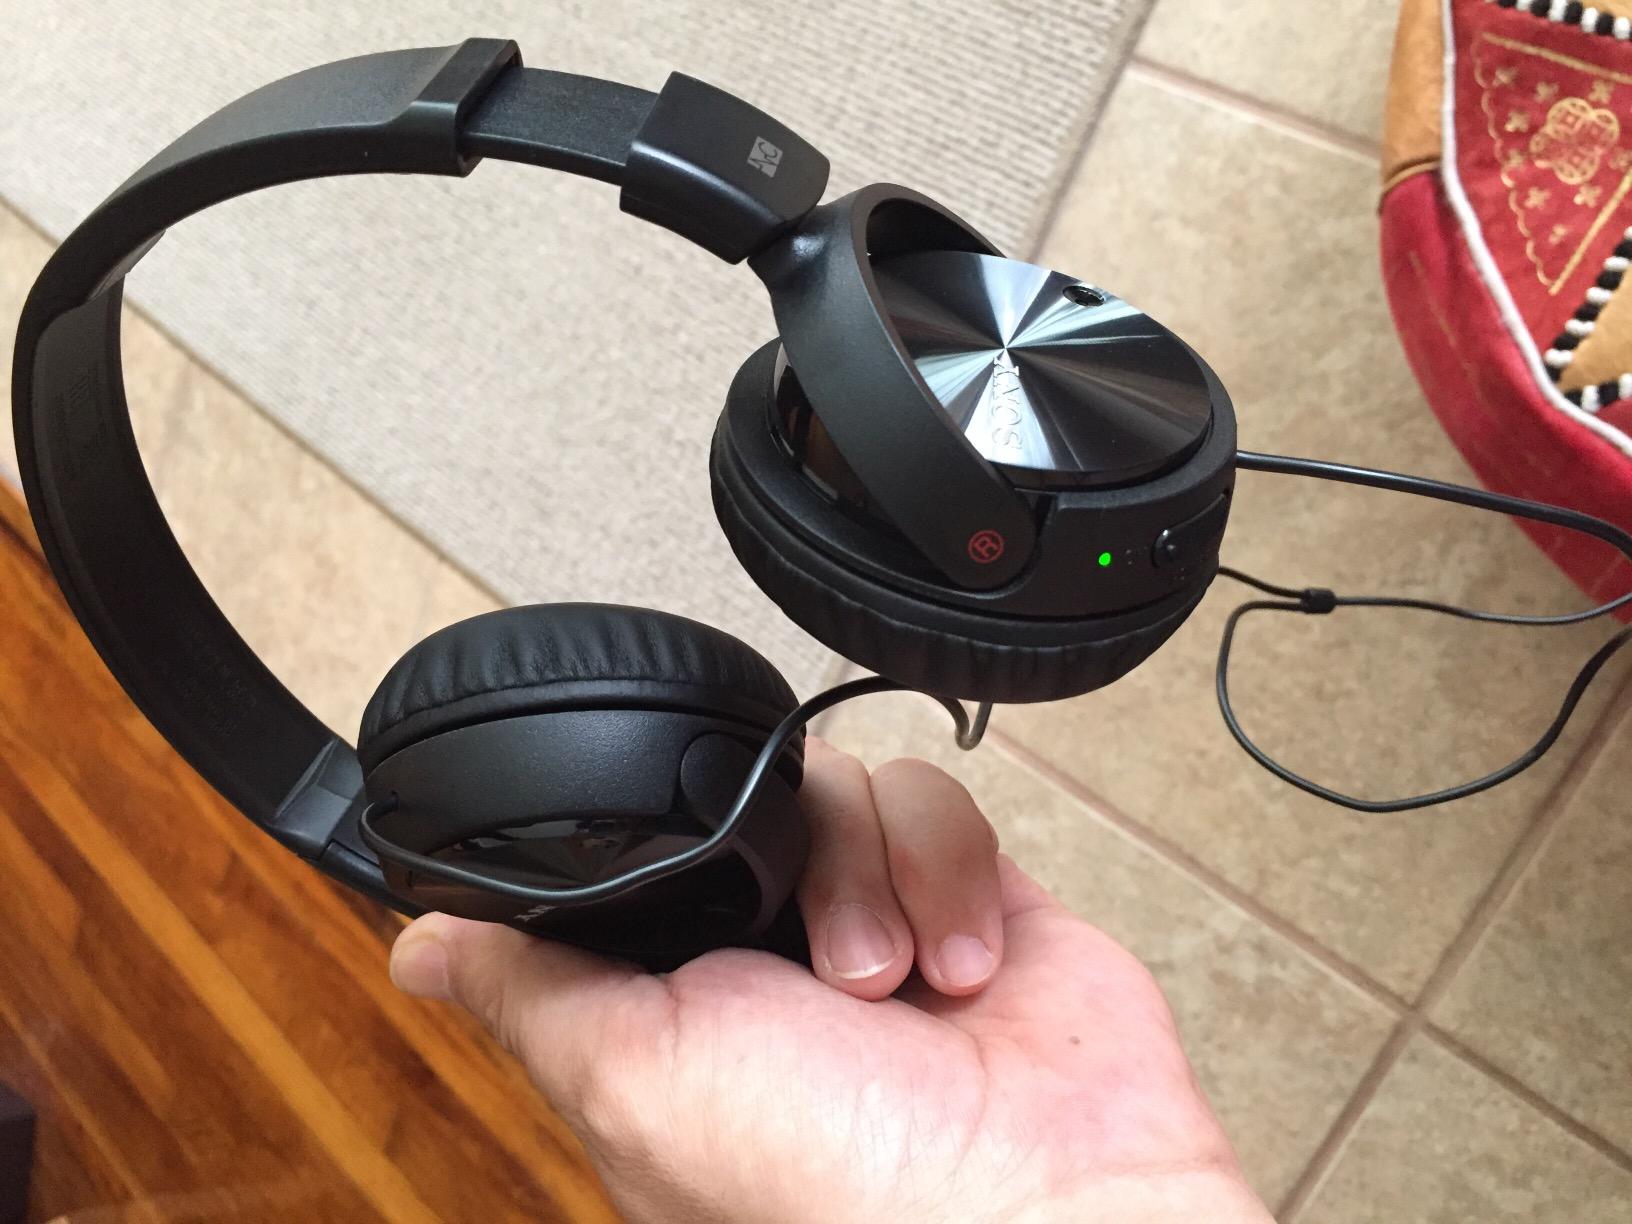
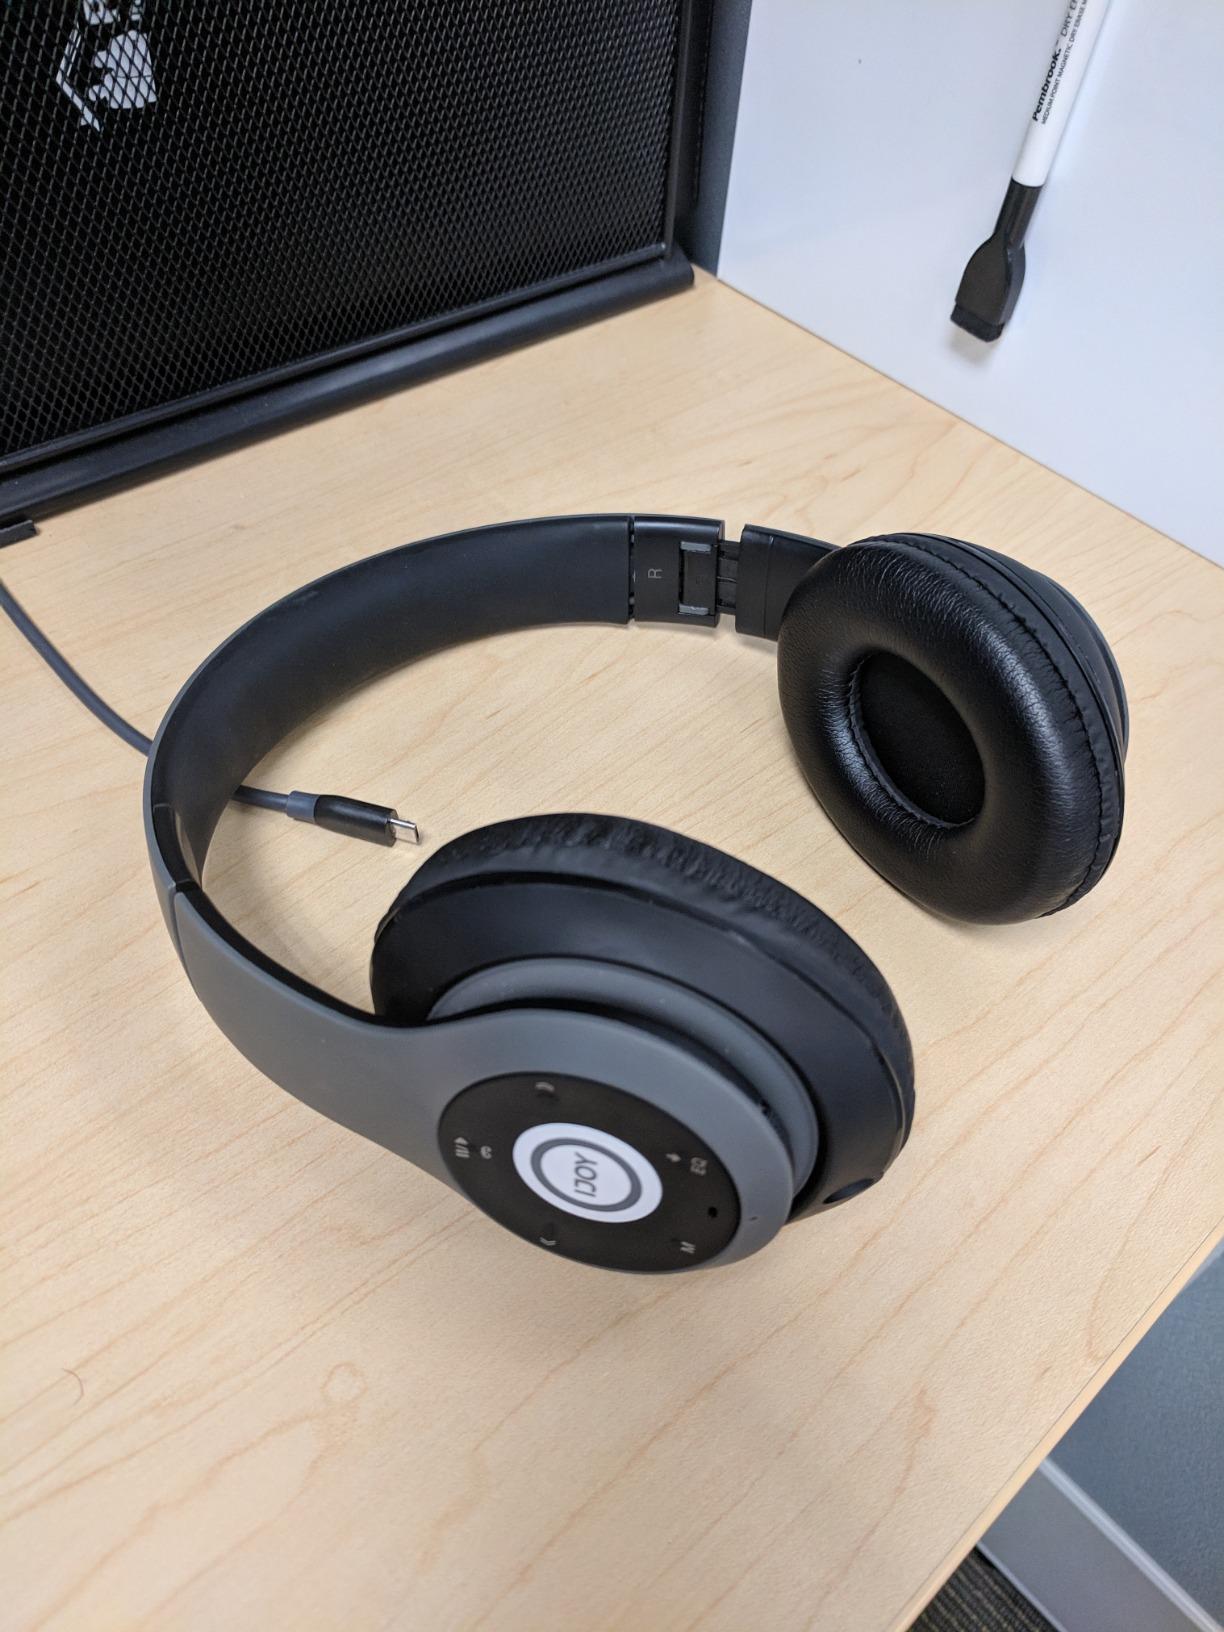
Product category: headphones
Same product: no